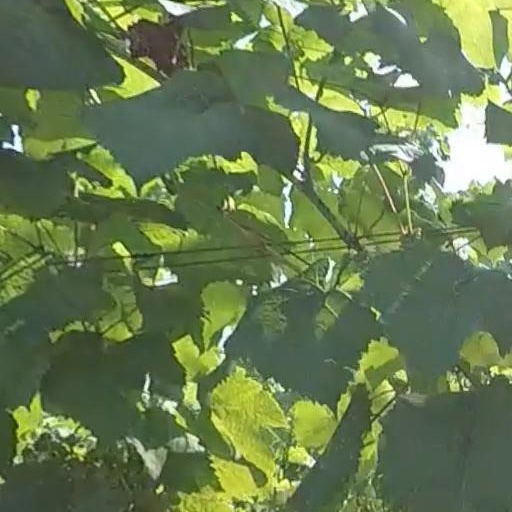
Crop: grape